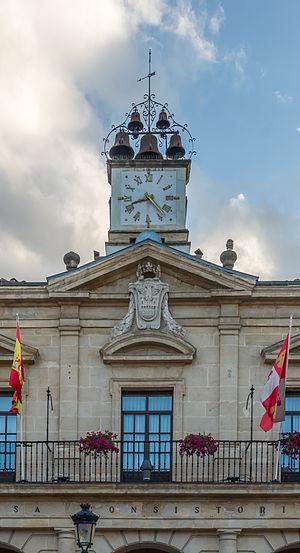
partie centrale de la façade de l'Hôtel de Ville de Miranda de Ebro, Espagne.
Miranda de Ebro est une commune espagnole de la communauté autonome de Castille-et-León, située dans la province de Burgos.